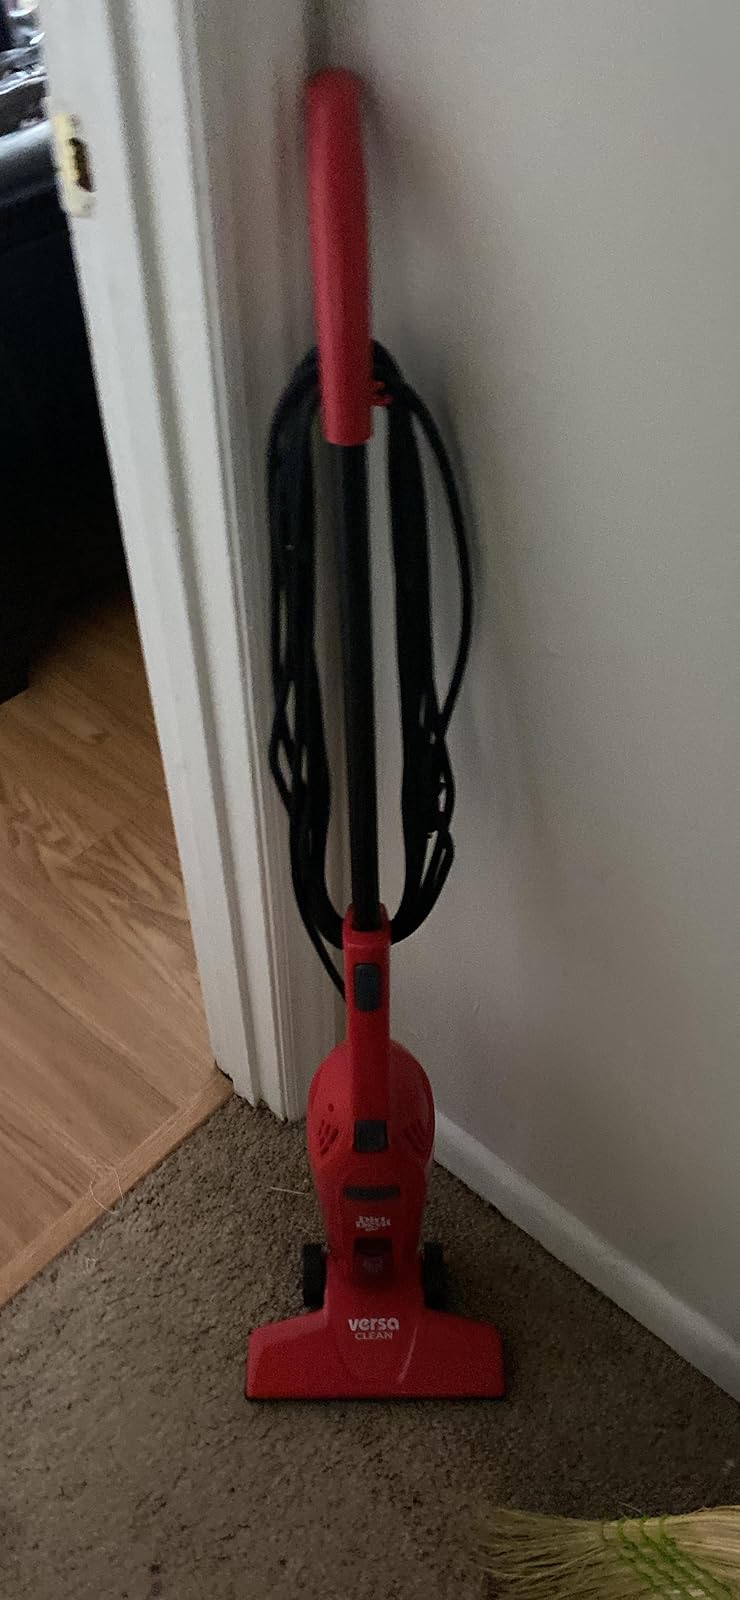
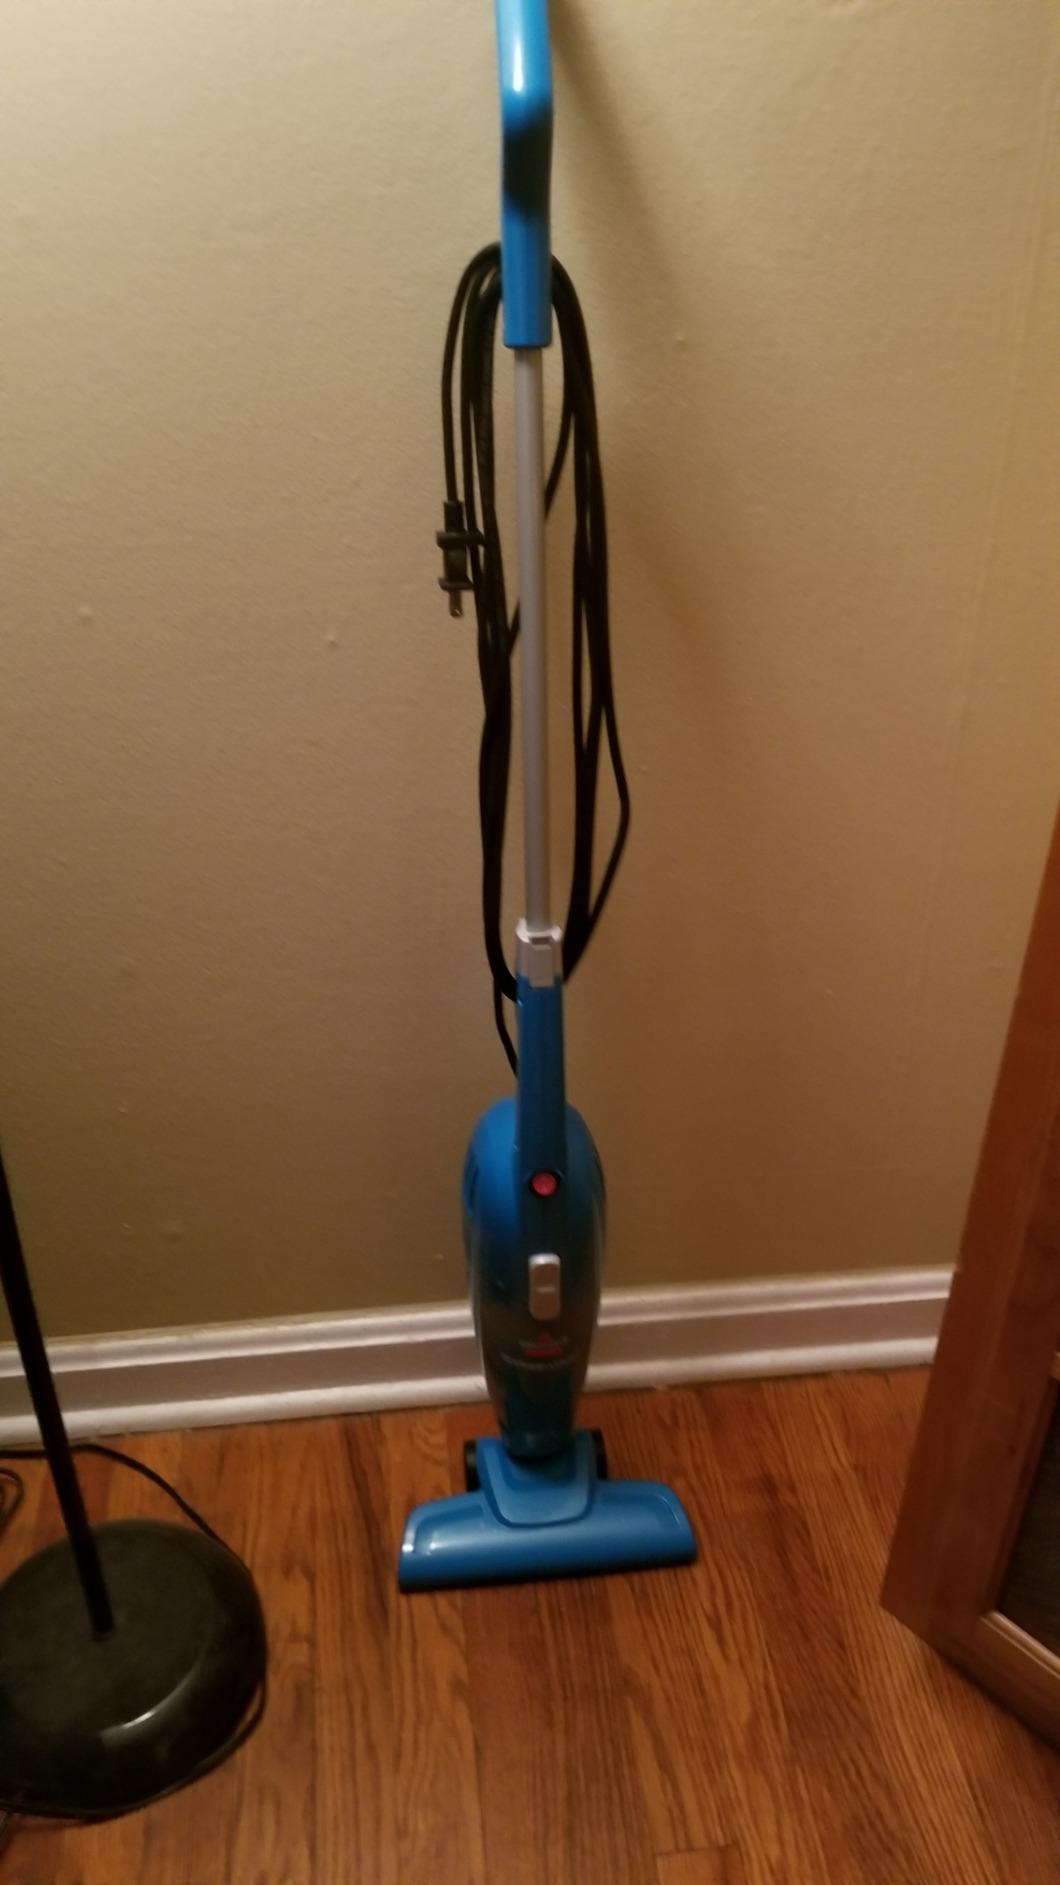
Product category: items_vacuum
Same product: no